List of amphibians of Florida

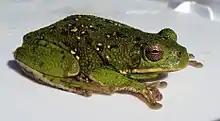
The barking tree frog is the state's amphibian.

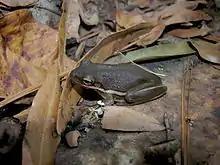
American green tree frogs vary in color.

This list of amphibians of Florida includes species native to or documented in the U.S. state of Florida.